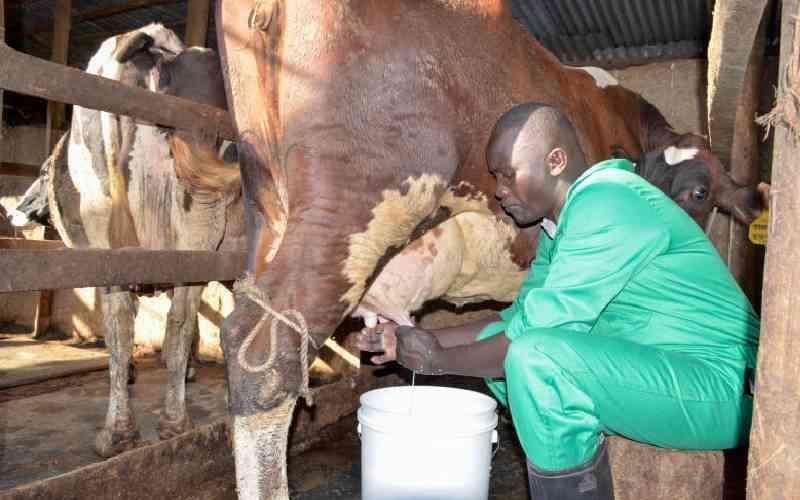
Shughuli ya kukamua ng'ombe inaendelea ambapo tunamwona mtu aliyevalia nguo ya kijani na buti nyeusi, akimkamua ng'ombe huyo na maziwa yanaenda kwenye ndoo nyeupe, ng'ombe huyo anaonekana amefungwa miguu za nyuma na kuna ng'ombe wengine wanaonekana kando yake, inaonekana kama tukio la kukama ng'ombe linaendelea.